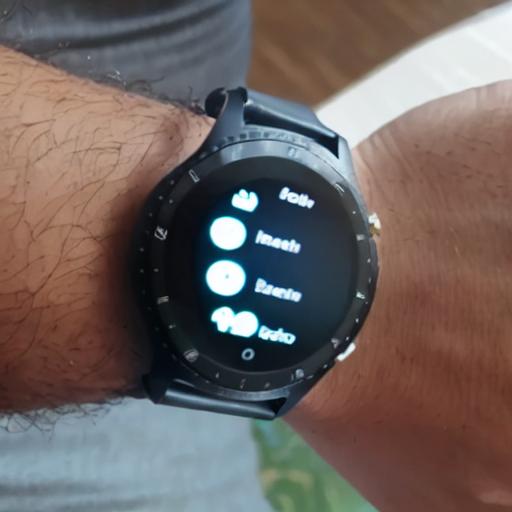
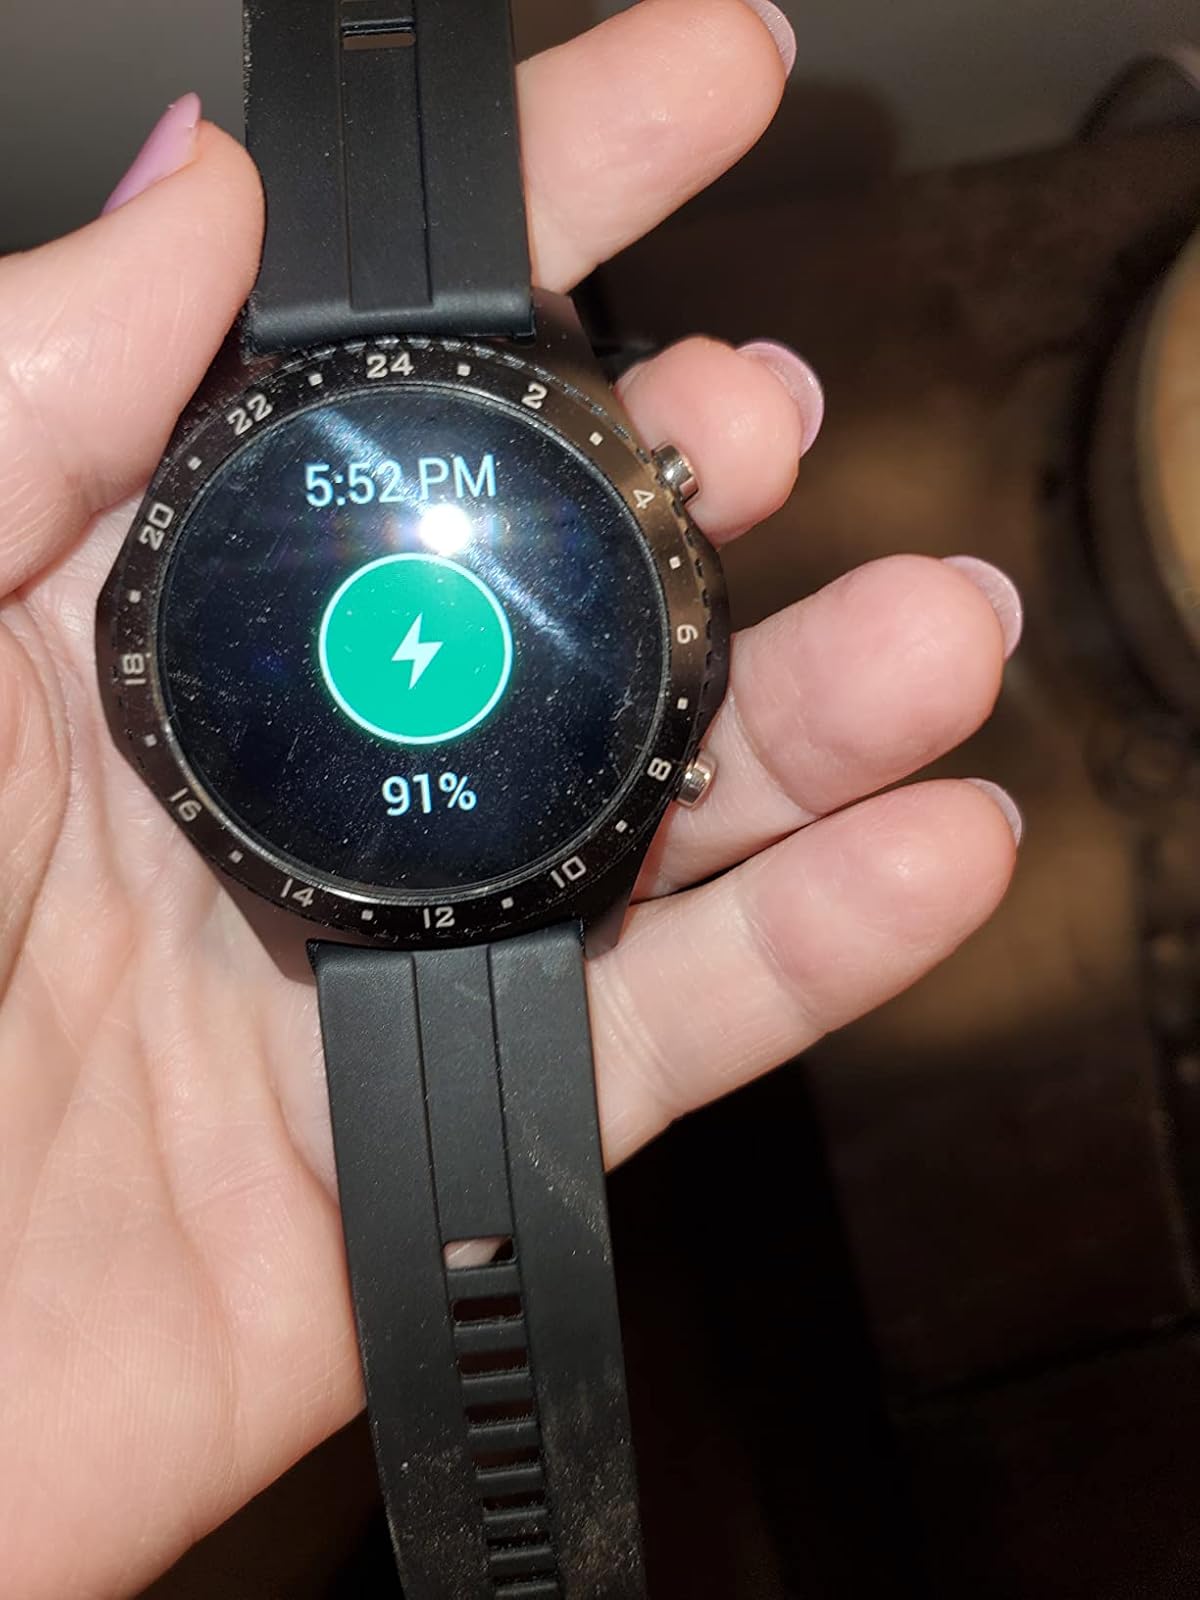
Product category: smartwatch
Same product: no